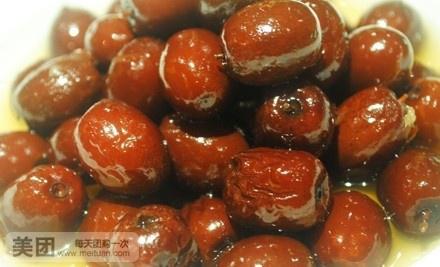
Label: black_olive